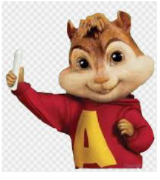
Portrait style: Cartoon Portrait